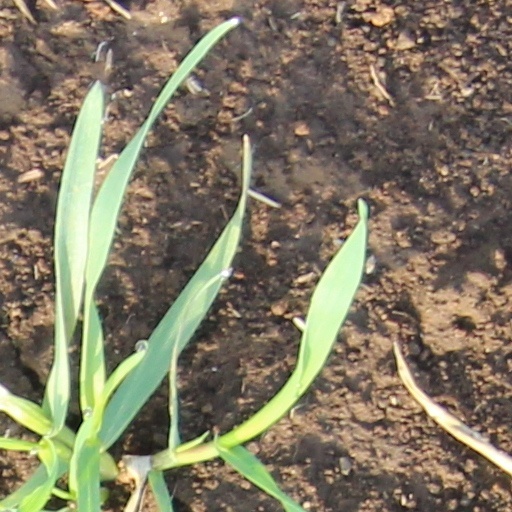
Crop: wheat